Erasmus Engert

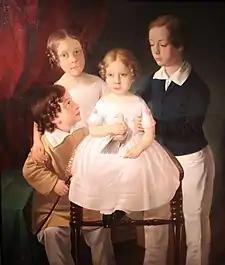
Children of the Cabinetmaker, Franz Zlamal (1840)

Erasmus Engert (24 February 1796, Vienna - 14 April 1871, Vienna) was an Austrian painter and art restorer. Later, he became Erasmus Ritter von Engert.